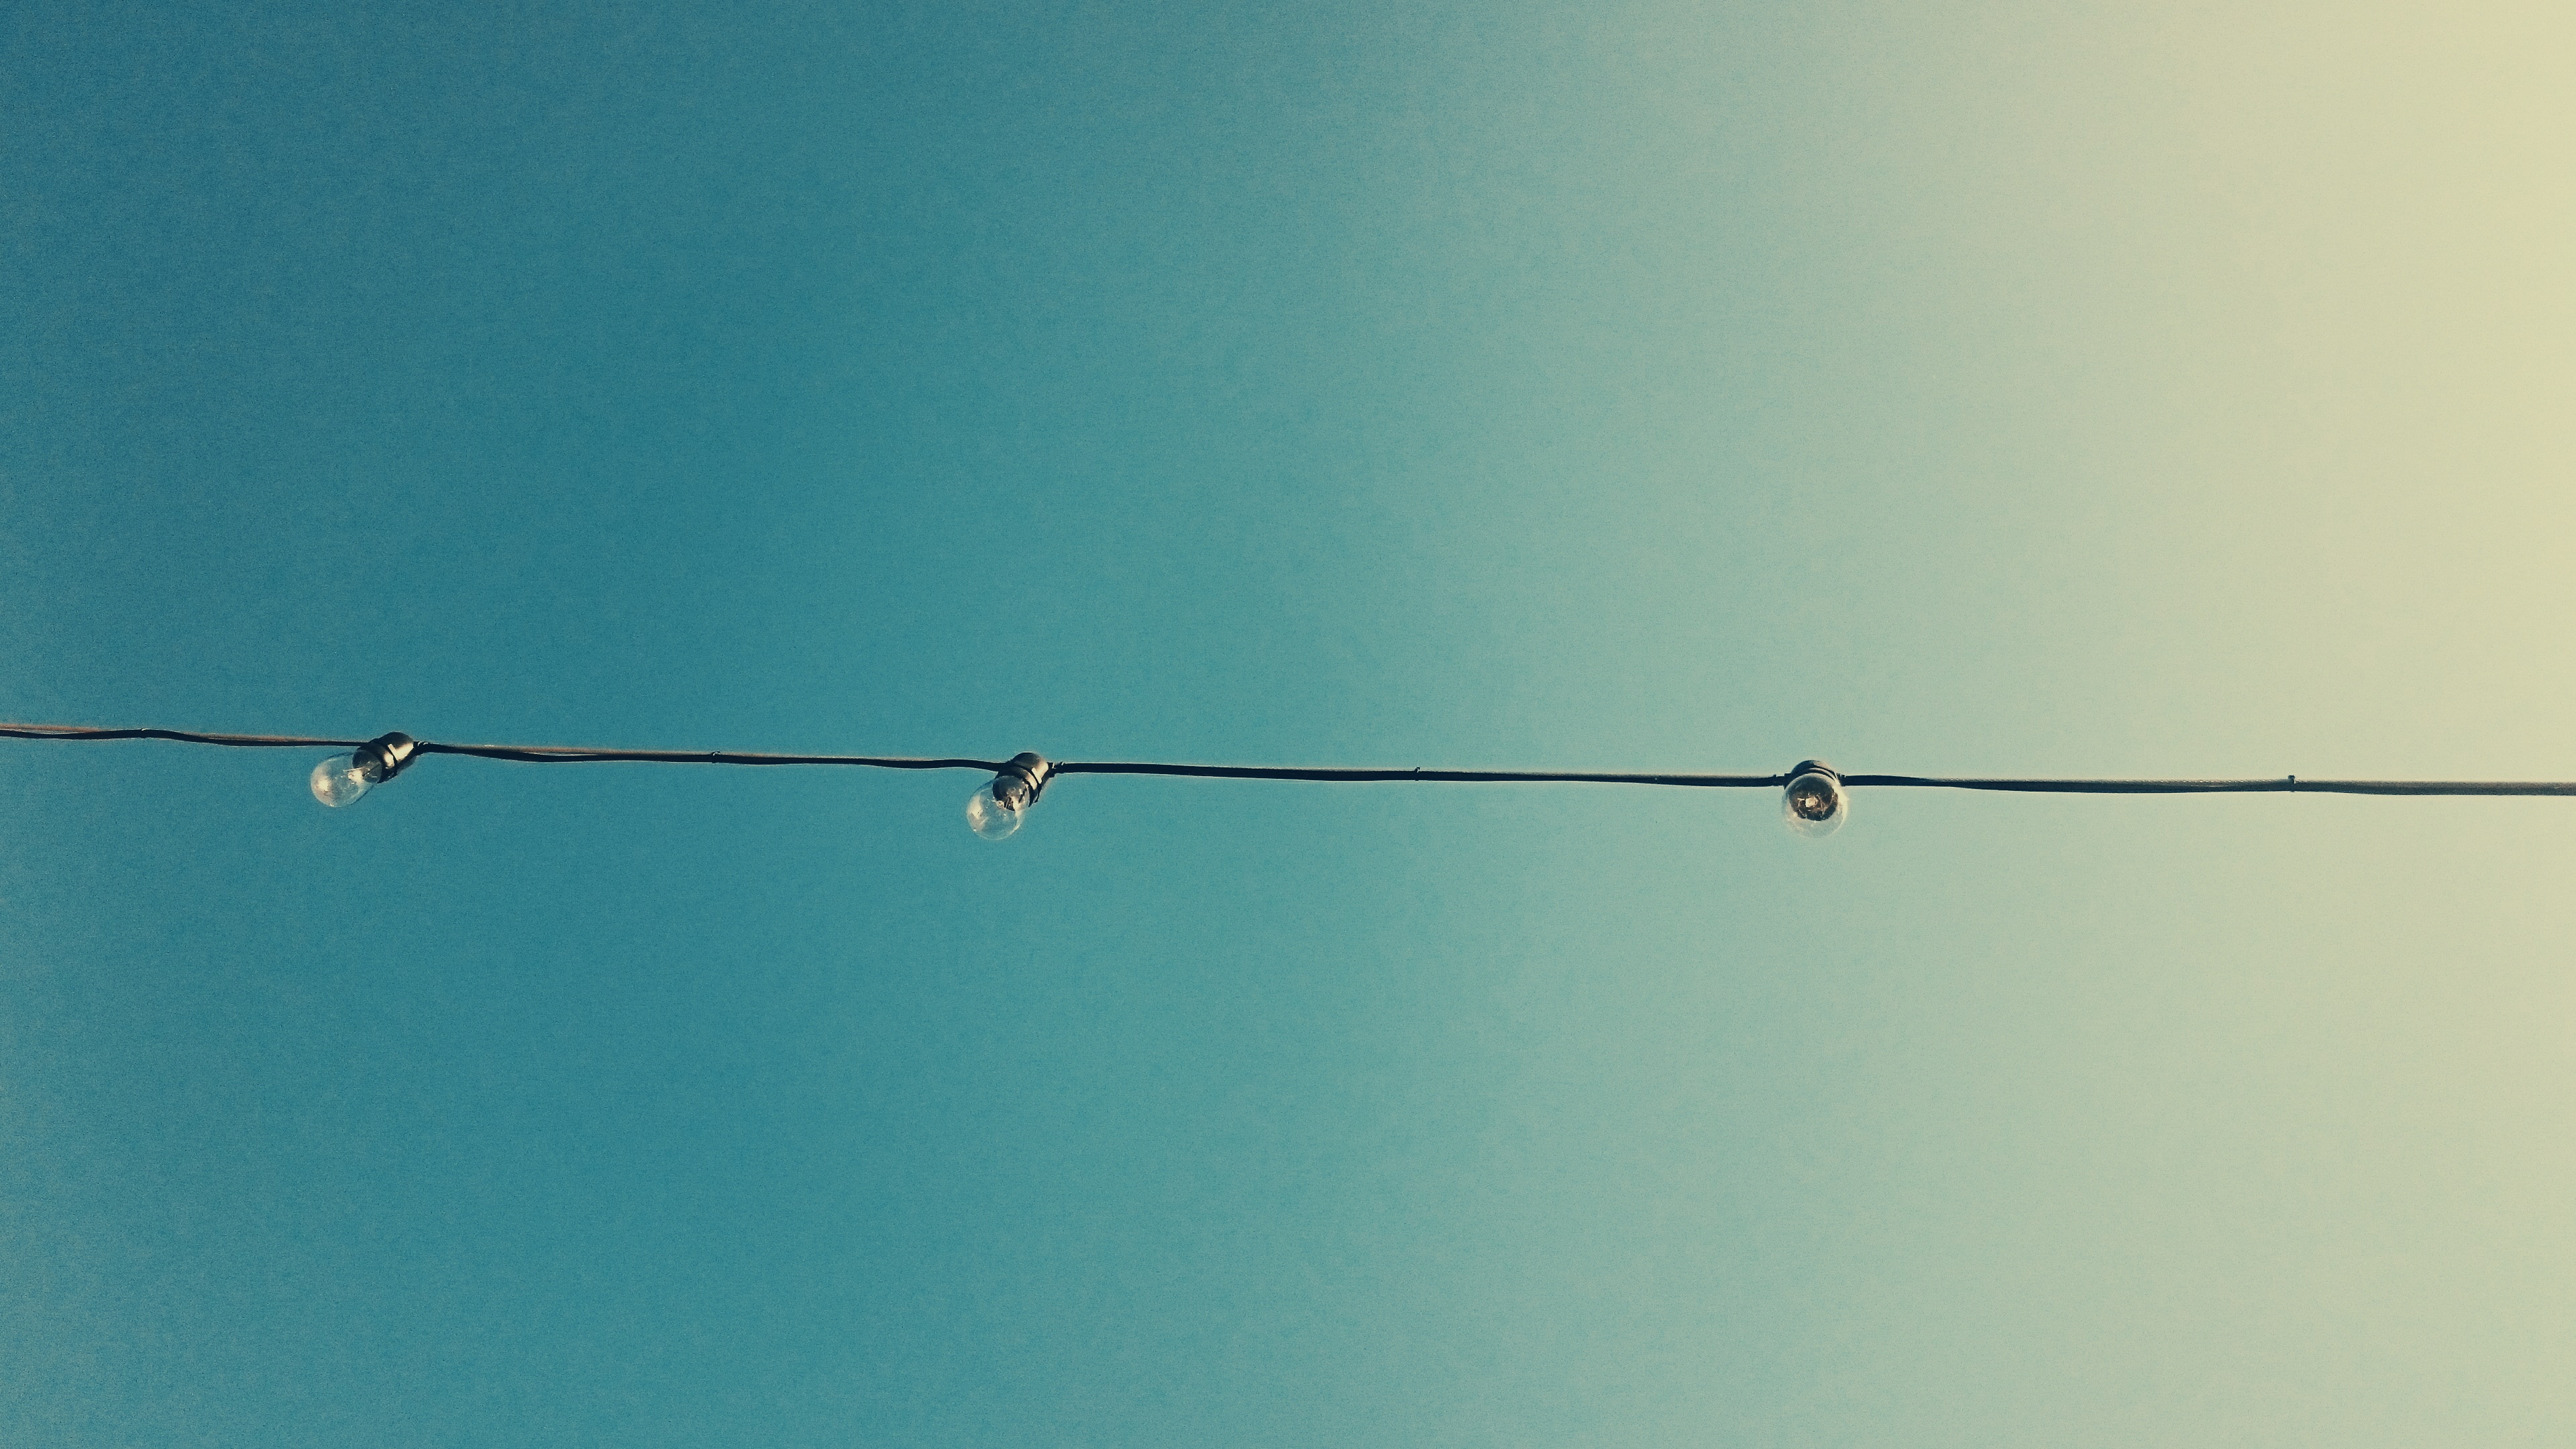
wing, line, lighting, shape